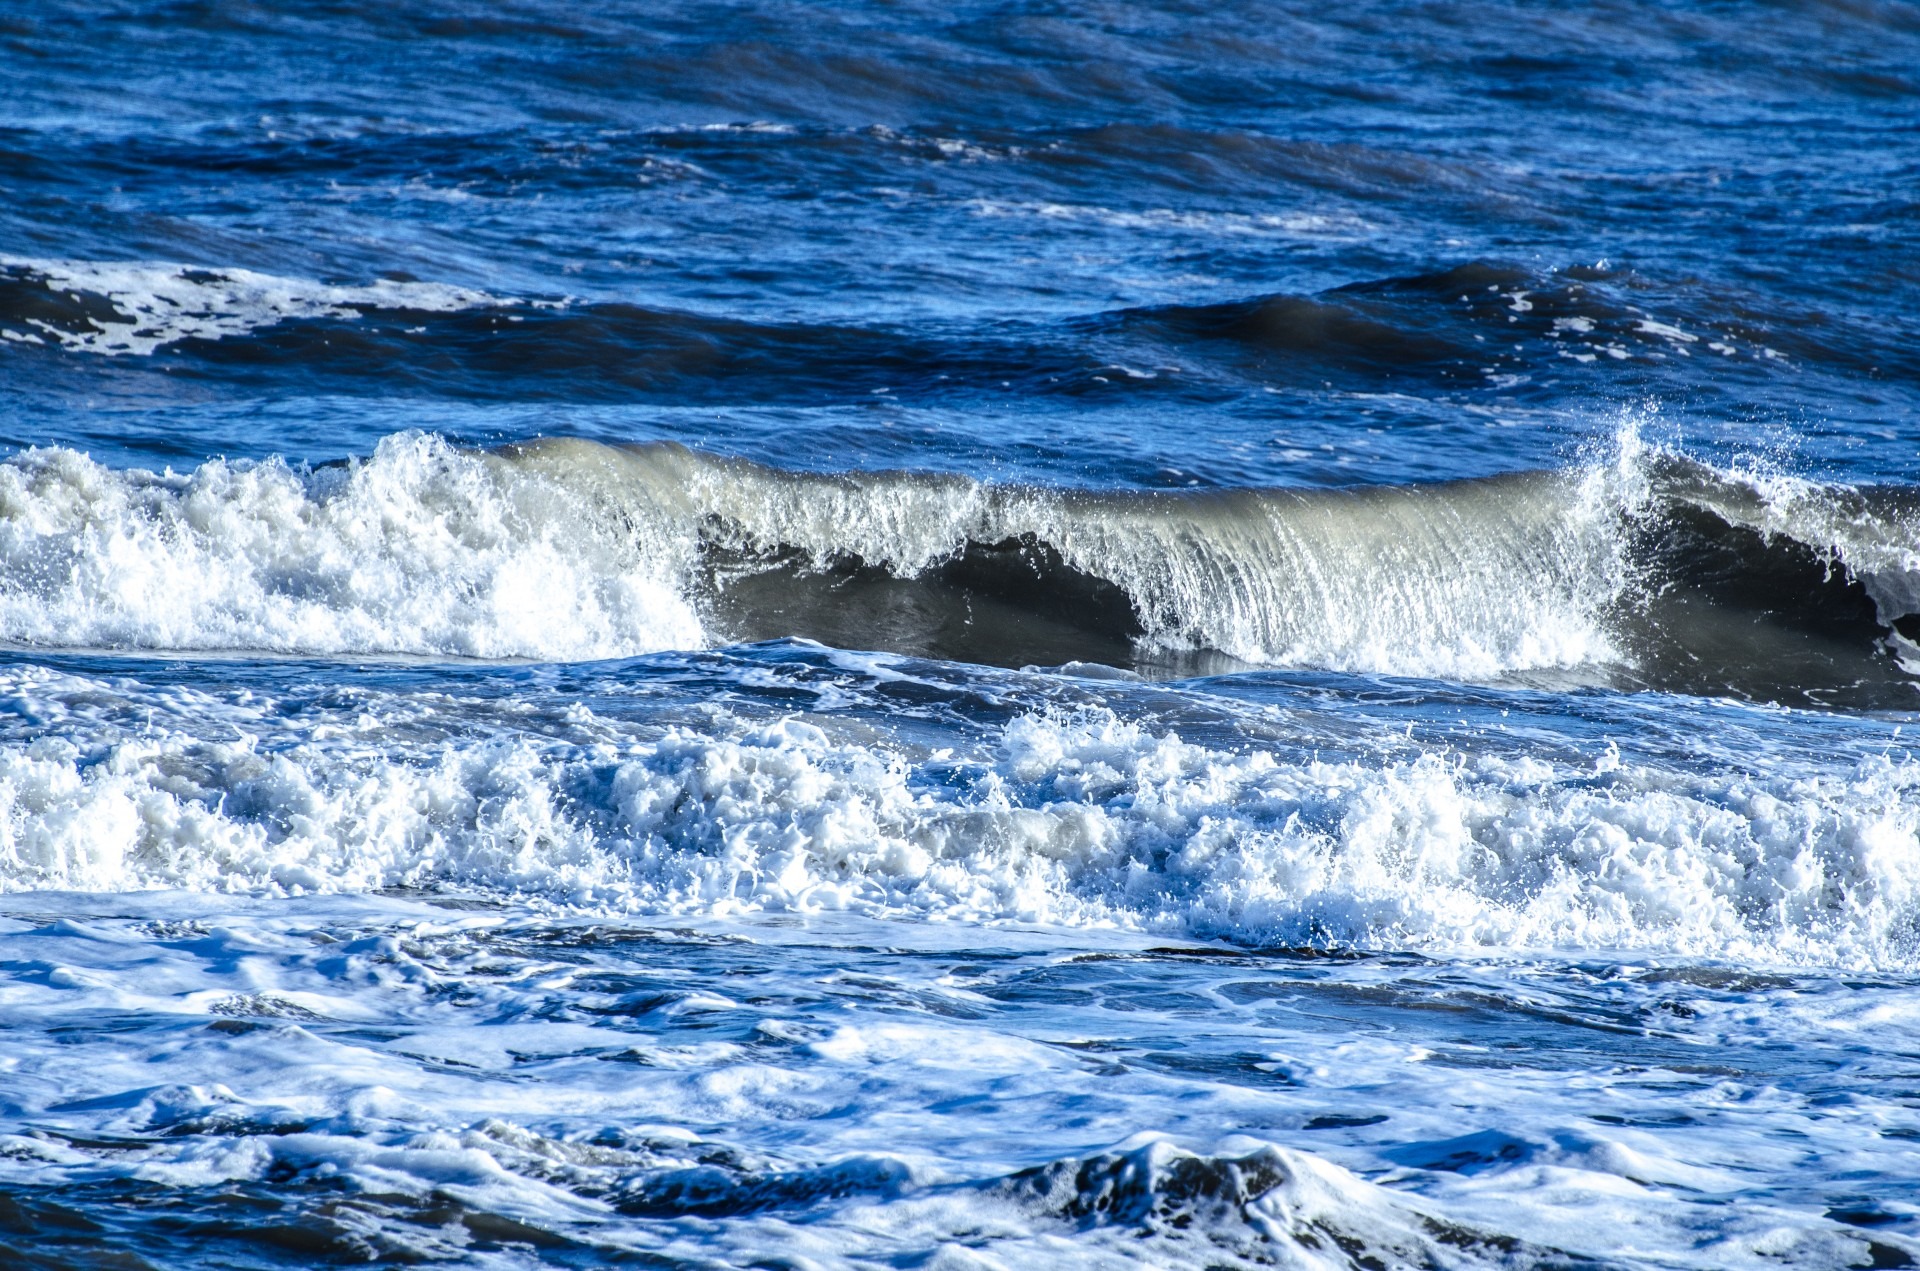
beach, sea, coast, water, outdoor, ocean, liquid, sky, sunshine, shore, wave, adventure, tide, summer, surf, spray, clean, blue, body of water, power, waves, cool image, cool, pacific, i, shorebreak, wind wave, coastal and oceanic landforms